Burnt Norton

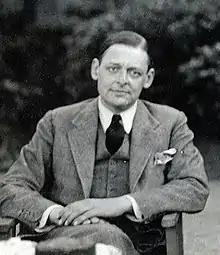
T. S. Eliot in 1934

Burnt Norton is the first poem of T. S. Eliot's "Four Quartets". He created it while working on his play "Murder in the Cathedral", and it was first published in his "Collected Poems 1909–1935" (1936). The poem's title refers to the manor house Eliot visited with Emily Hale in the Cotswolds. The manor's garden serves as an important image within the poem. Structurally, the poem is based on Eliot's "The Waste Land", with passages of the poem related to those excised from "Murder in the Cathedral".